John A. T. Hull

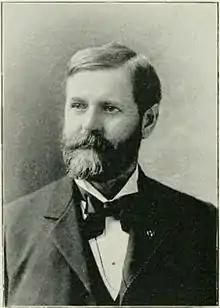

John Albert Tiffin Hull (May 1, 1841 – September 26, 1928) was a ten-term Republican U.S. Representative from Iowa's 7th congressional district. He had earlier served two terms as the Lieutenant Governor of Iowa and three terms as Iowa Secretary of State.